Hope, Alaska

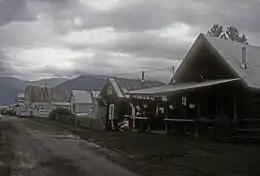
Main Street

Approximately one-fourth of homes use individual water wells and septic tank systems, and are fully plumbed. The school operates its own well water system. Many homes in this area are used only seasonally. The borough provides a refuse transfer site in Hope. Electricity is provided by Chugach Electric Association. There is one school located in the community, attended by 14 students. Local hospitals or health clinics include Central Peninsula General Hospital in Soldotna (907-262-4404) or Anchorage hospitals. Hope is classified as a highway village, and is found in EMS Region 2J in the Kenai Peninsula Region. Emergency services have highway and air access. Emergency service is provided by volunteers. Auxiliary health care is provided by Hope/Sunrise EMS (907-782-3174/3630): Central Peninsula Hospital in Soldotna or Anchorage hospitals.